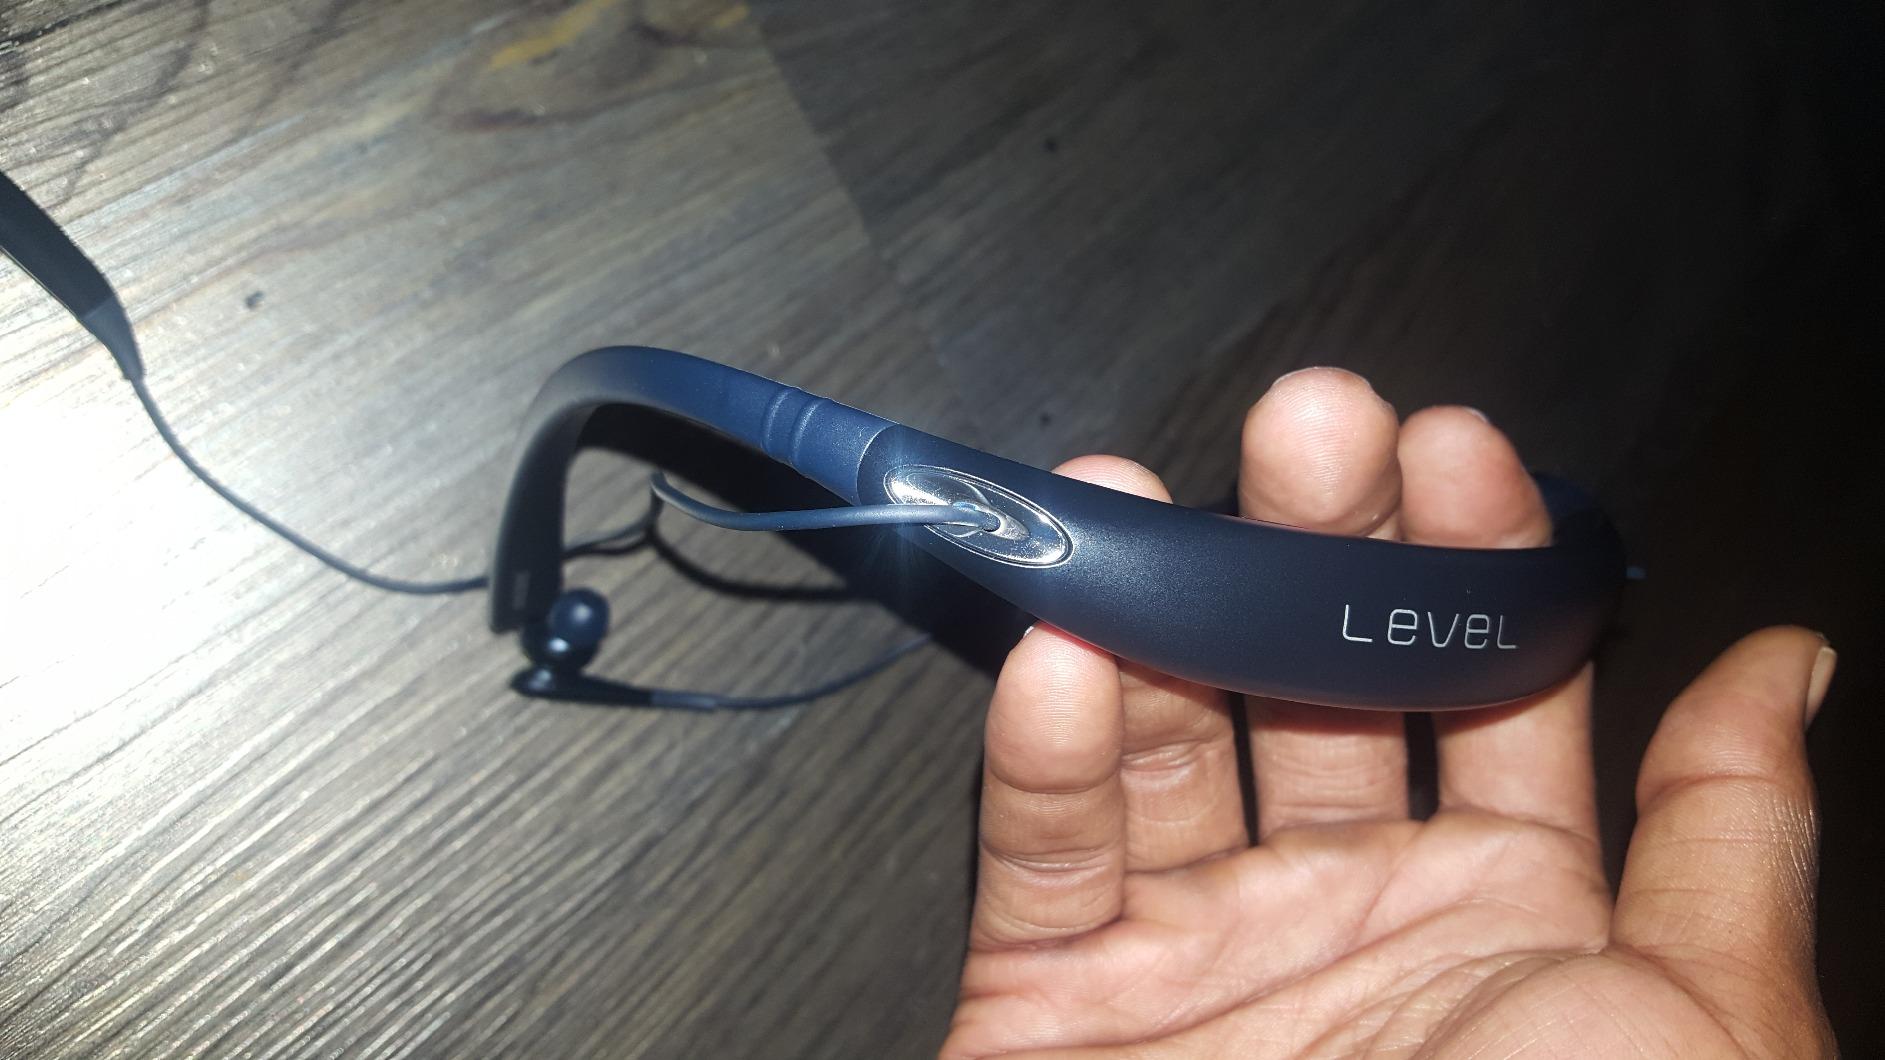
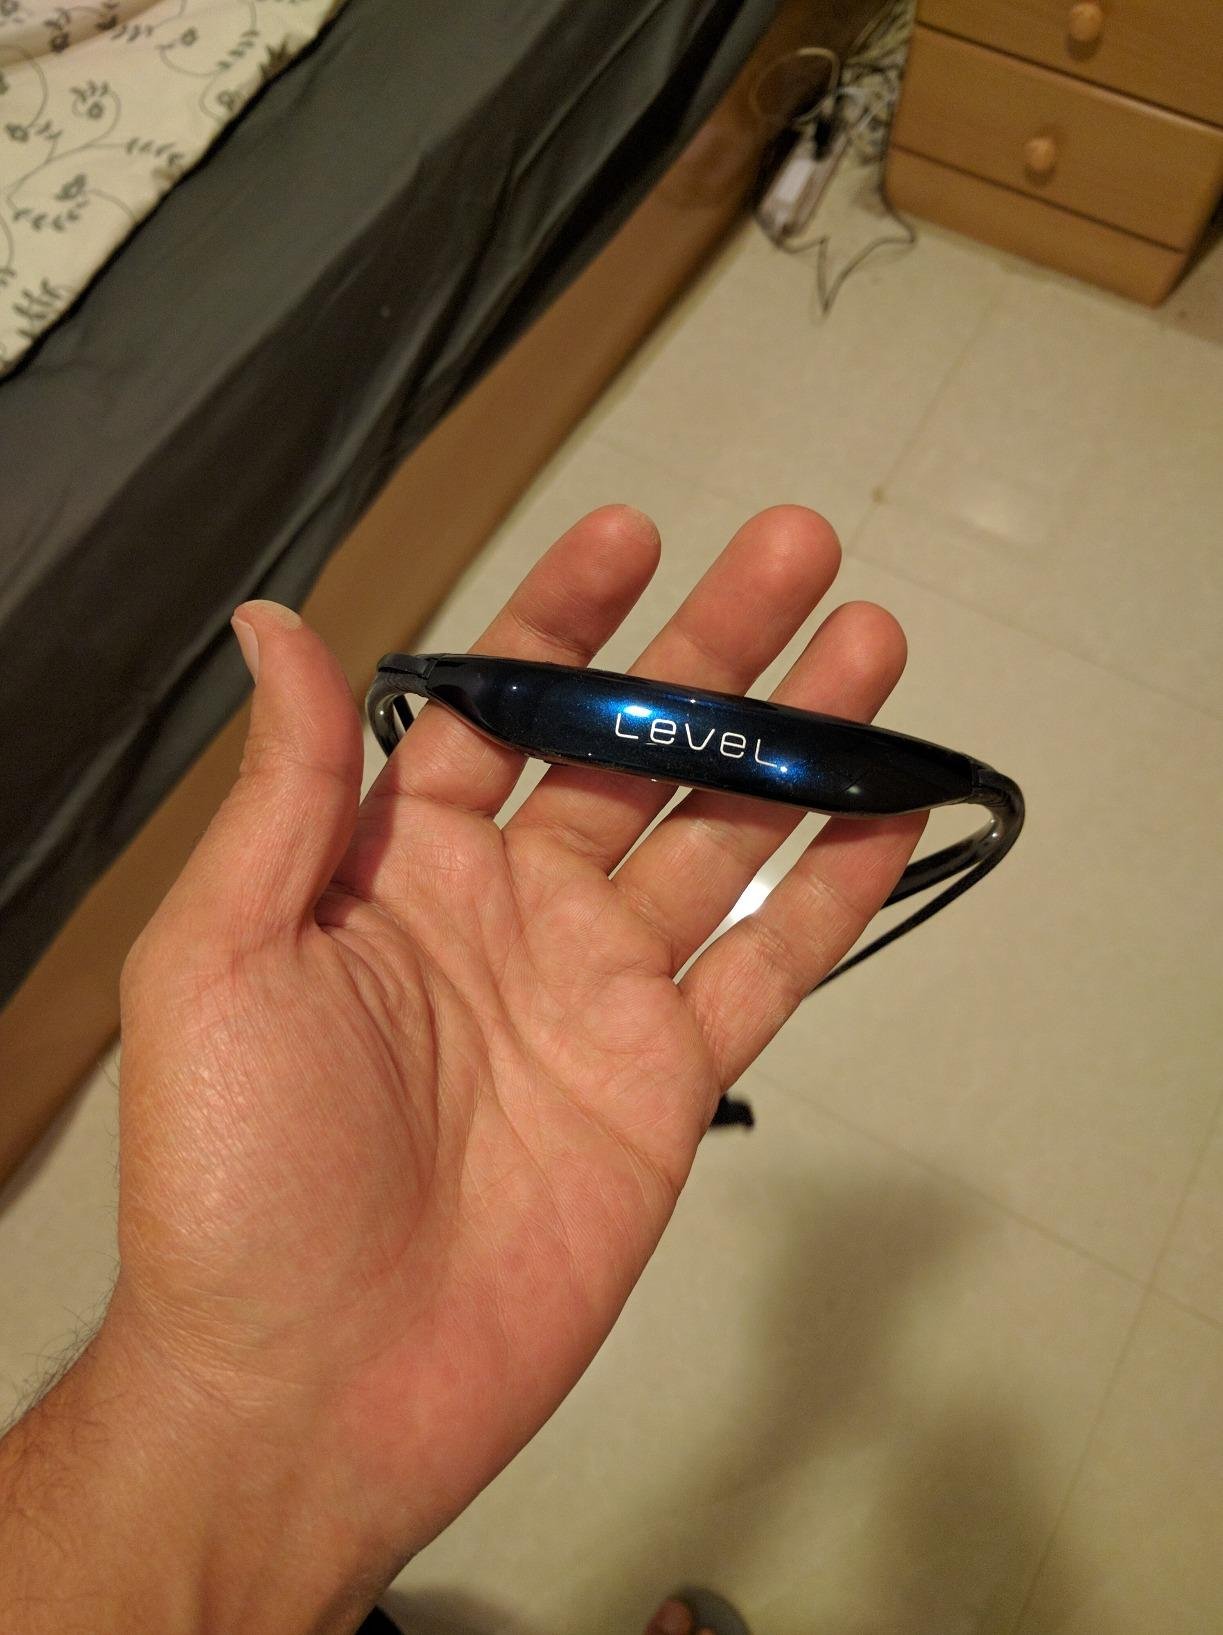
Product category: headphones
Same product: no